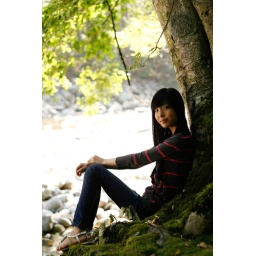
do you remember we were sitting there by the water